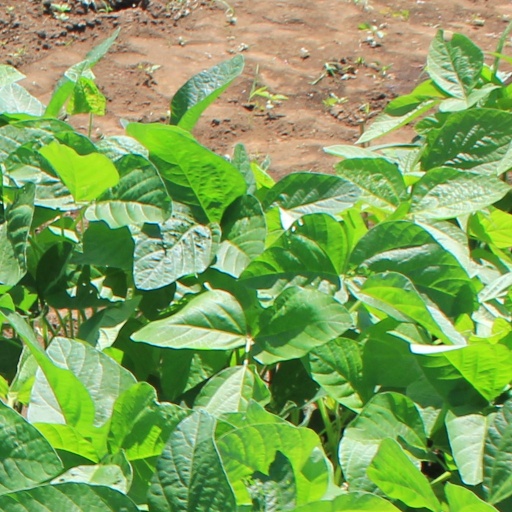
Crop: soybean